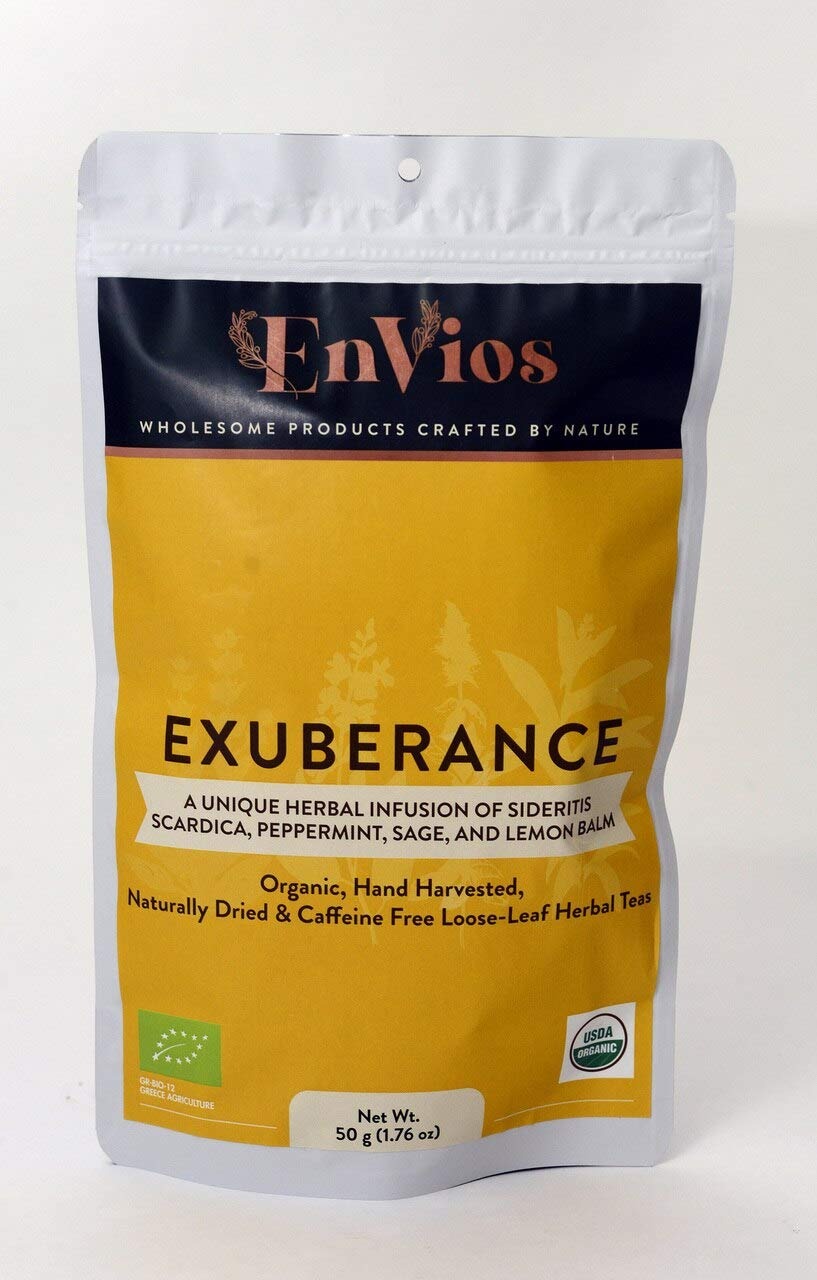
Item Name: Exuberance. Organic Herbal Tea infusion of Greek Mountain Tea/Sideritis Scardica, Peppermint, Sage, and Lemon Balm by EnVios 50 g/ 1.76 oz.
Bullet Point 1: Herbal Tea infusion
Bullet Point 2: Contains: Sideritis Scardica, Peppermint, Sage, and Lemon Balm
Bullet Point 3: Exhilarate your senses with its unique blend made of the most popular Greek herbal tea, Organic Sideritis Scardica!
Bullet Point 4: Organic
Bullet Point 5: Refreshingly minty with a lemony aftertaste.
Bullet Point 6: Hand picked
Bullet Point 7: Naturally dried
Bullet Point 8: Product of Greece
Bullet Point 9: Exuberance is a unique blend made of the most popular Greek herbal tea, Organic Sideritis Scardica, known as "Tsai Tou VouNou" (Tea of the Mountain), combined with Organic Peppermint, Organic Lemon Balm and Sage leaves. Refreshingly minty with a lemony aftertaste and playful aroma this herbal infusion tea is a real treat! It contains the dried flowers, leaves and stems of the Sideritis Scardica plan, indigenous to Mount Olympus and only grows on the mountain sides in Greece.
Product Description: Exuberance. Organic Herbal Tea infusion of Greek Mountain Tea/ Sideritis Scardica, Peppermint, Sage, and Lemon Balm by EnVios 50 g/ 1.76 oz. Exuberance will exhilarate your senses with its unique blend made of the most popular Greek herbal tea, Organic Sideritis Scardica, known as "Tsai Tou VouNou" (Tea of the Mountain), combined with Organic Peppermint, Organic Lemon Balm and Sage leaves. Refreshingly minty with a lemony aftertaste and playful aroma this herbal infusion tea is a real treat! Our 100% Premium Greek Mountain Tea is hand harvested, naturally dried and caffeine-free. It contains the dried flowers, leaves and stems of the Sideritis Scardica plan, indigenous to Mount Olympus and only grows on the mountain sides in Greece. Ingredients: 100% Organic Greek Mountain Tea / Sideritis Scardica, flowers, leaves and stems, Organic Peppermint, Organic Lemon Balm leaves and Organic Sage leaves. Net Weight 50 g / 1.76 oz. Imported from Greece Brewing Instructions: Place 1 tbsp. of tea in 1 ½ cups of water per serving cup. Boil for 3 to 5 minutes depending on your strength preference this allows you to extract its flavor and antioxidants! Let it steep for 7-8 minutes, depending how strong of a taste you like. Strain into a cup and enjoy! Suggestions: You can add some drops of honey and/or lemon for extra taste! Enjoy hot or cold any time of the year!
Value: 1.76
Unit: Ounce

Price: 12.99